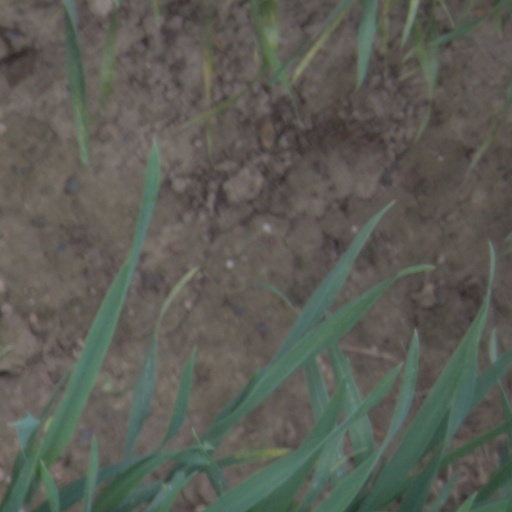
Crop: wheat